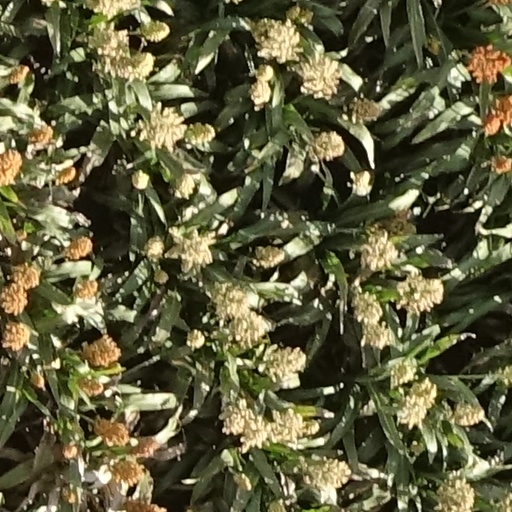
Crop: sorghum